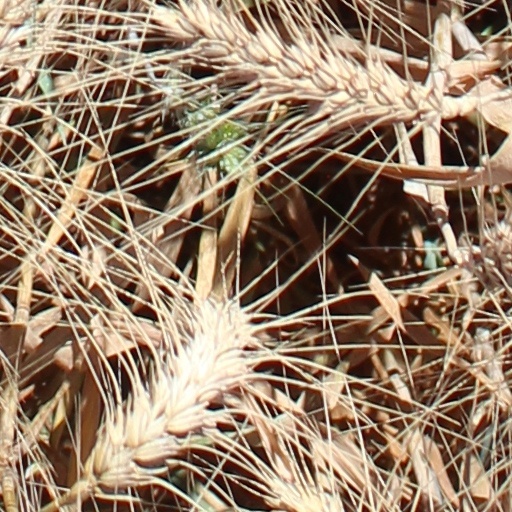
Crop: wheat